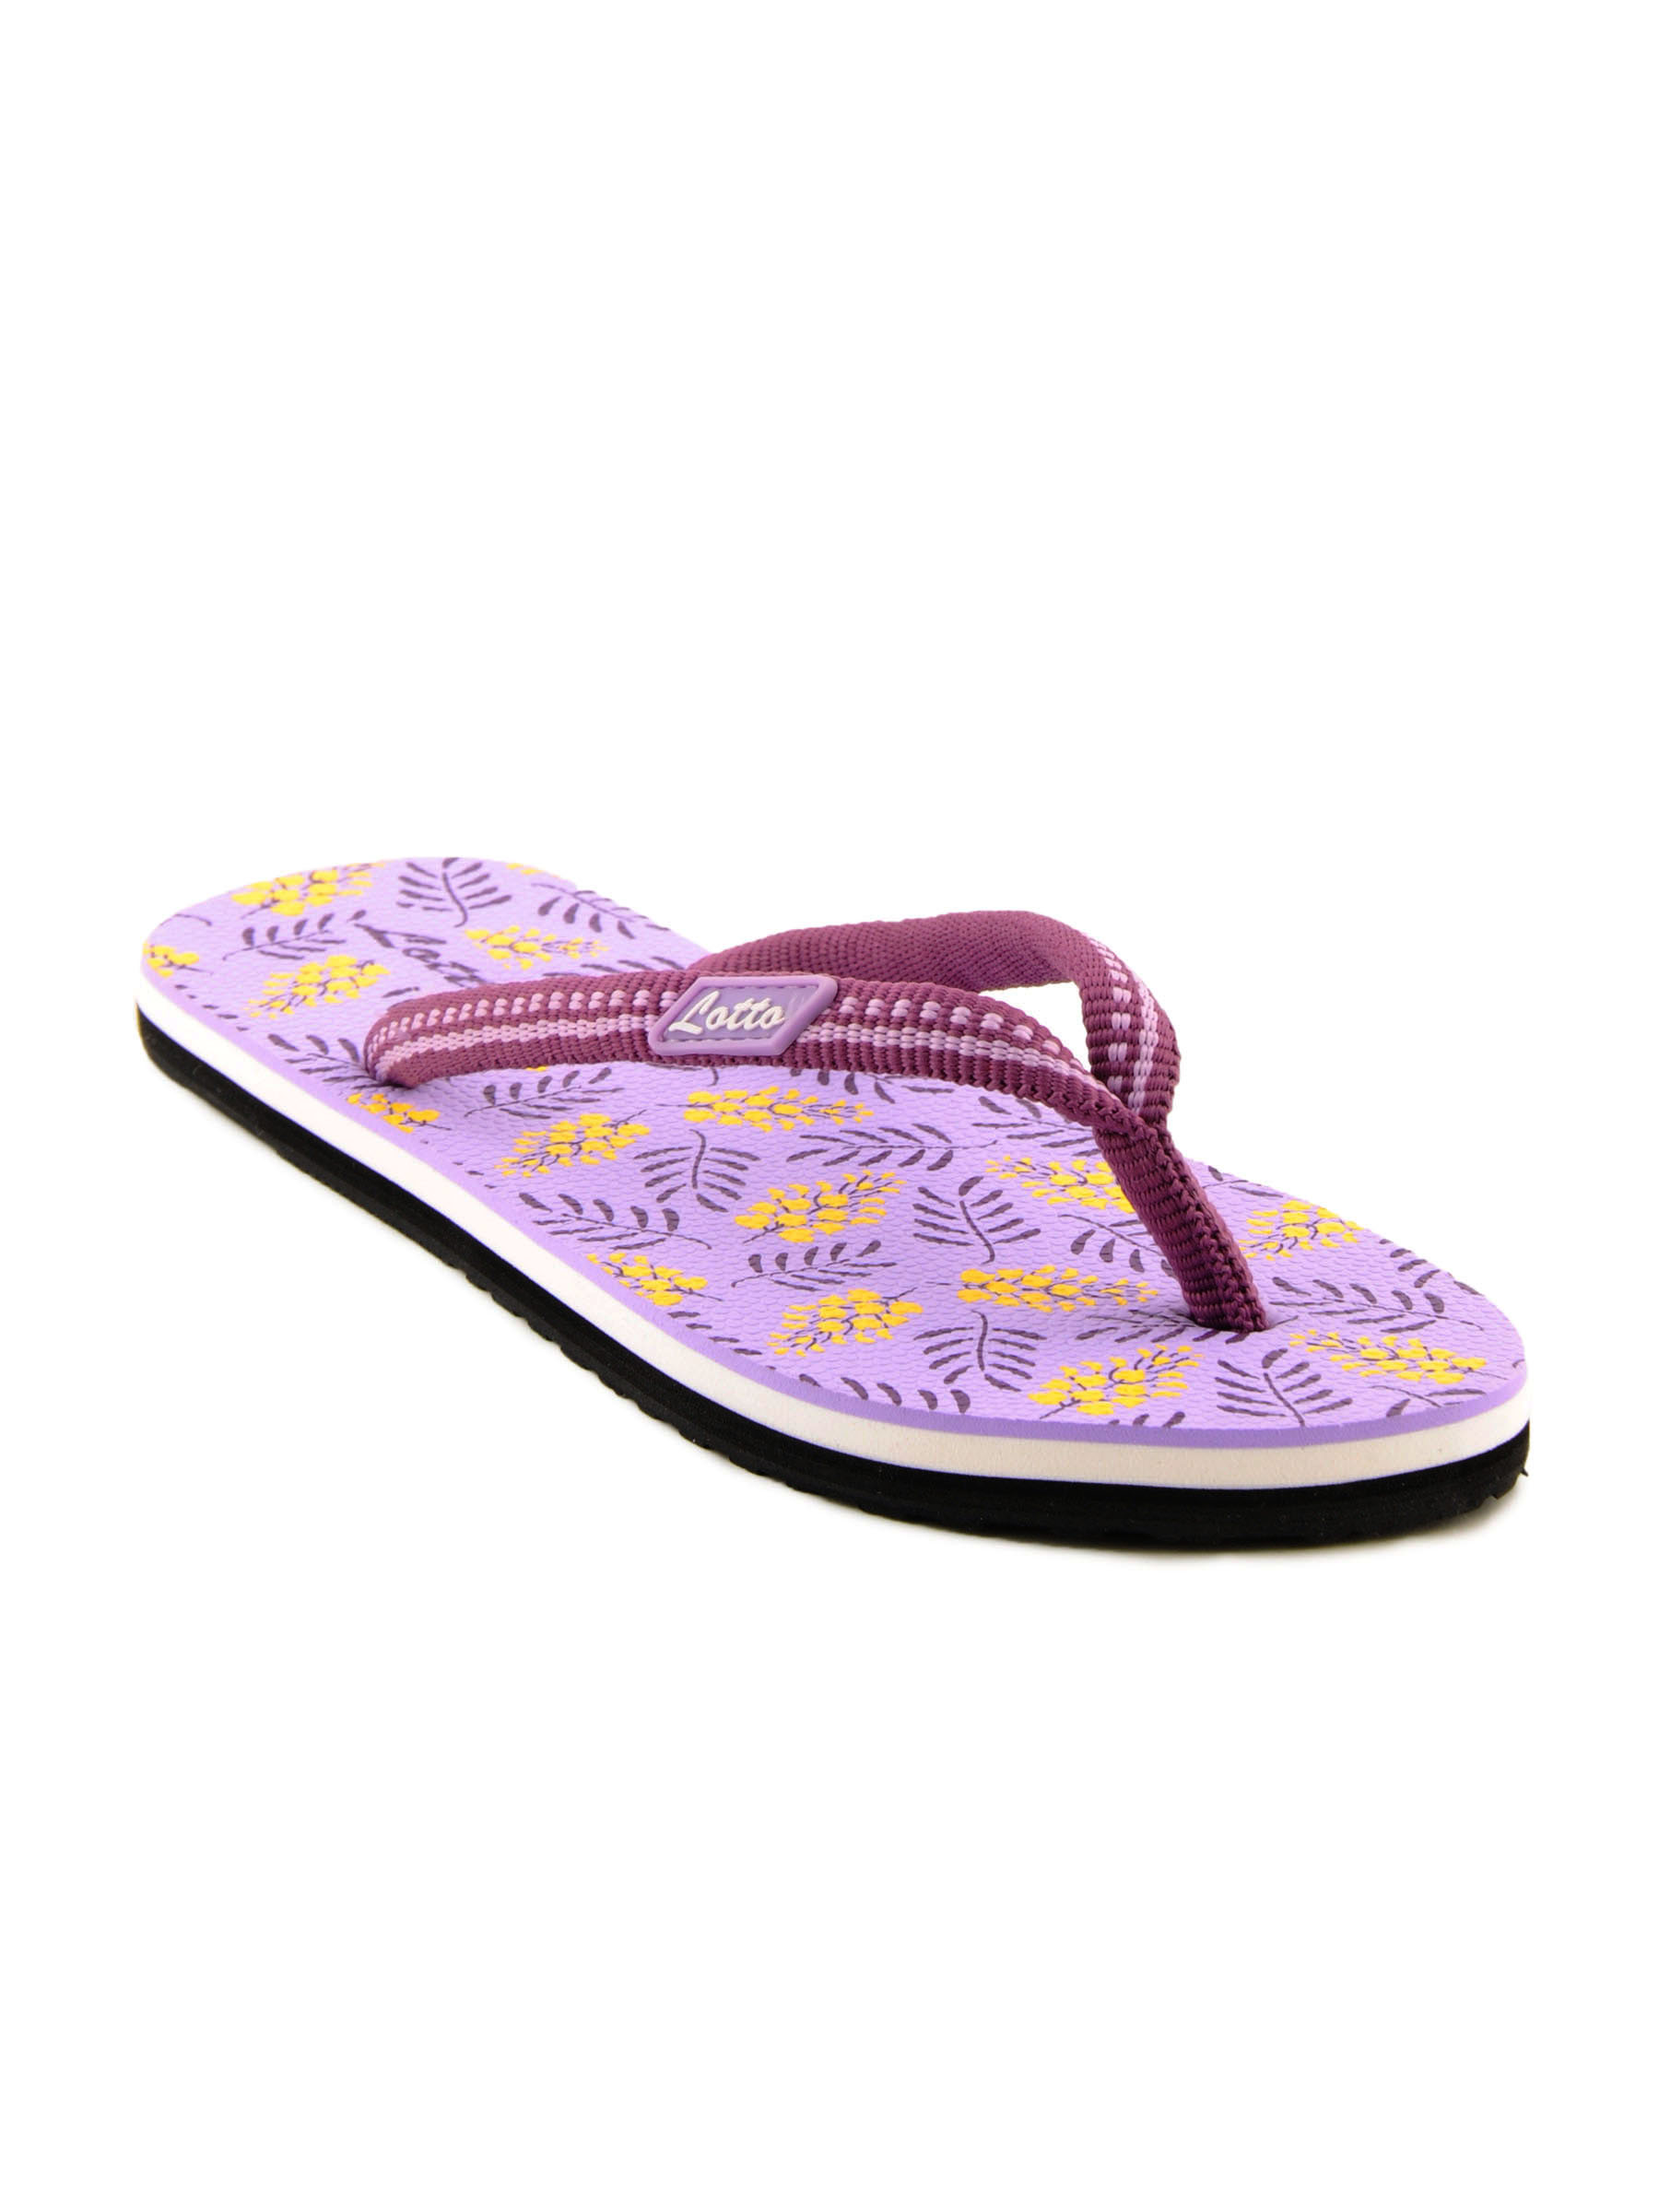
Lotto Women Primavera Purple Slipper
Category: Footwear / Flip Flops / Flip Flops
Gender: Women
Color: Purple
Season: Fall 2011
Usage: Casual